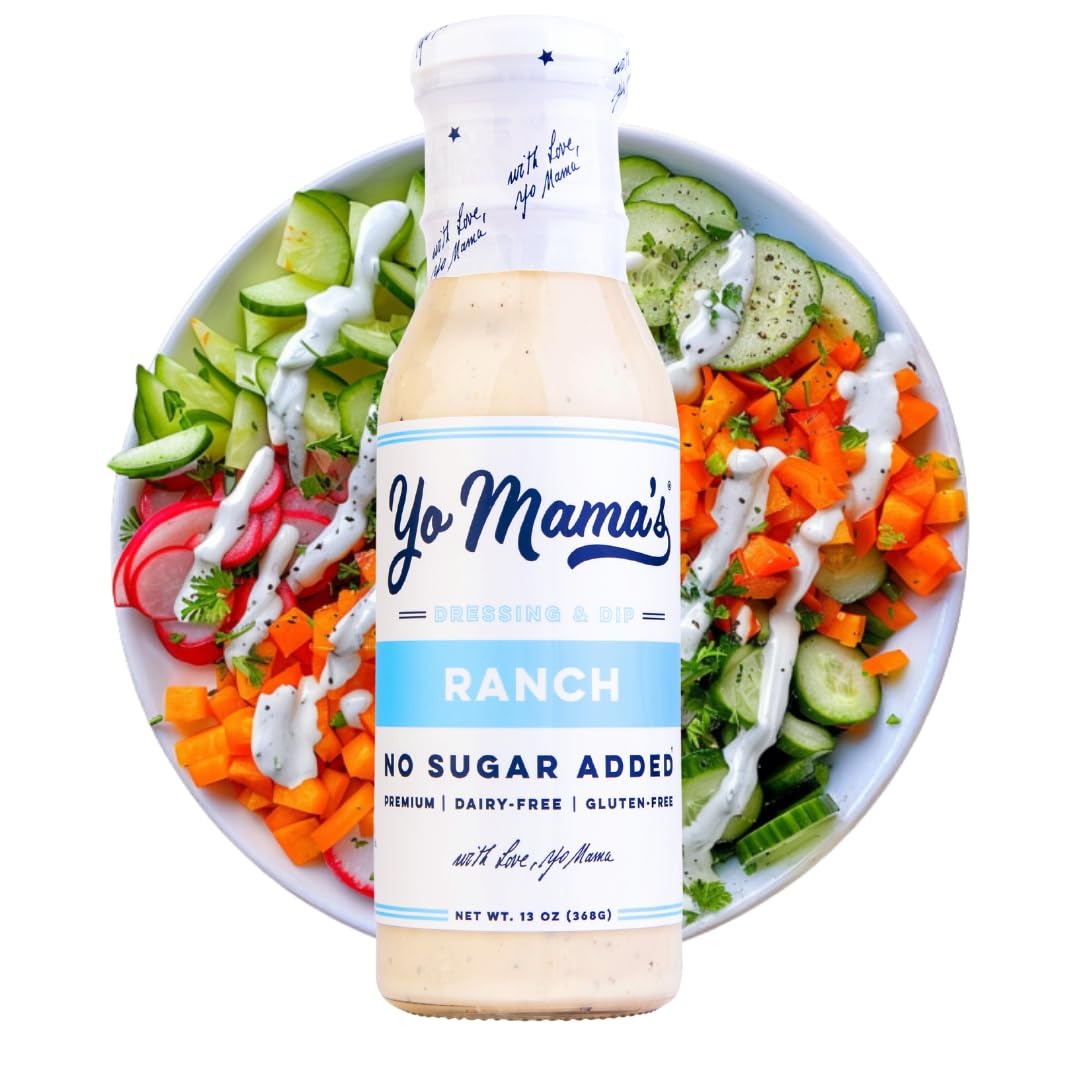
Item Name: Yo Mama's Foods Keto Ranch Salad Dressing and Dip - Pack of (1) - Low Carb, Low Sodium, and Gluten-Free
Bullet Point 1: A PERFECT PAIR- Yo Mama's Ranch is testament to culinary excellence that's been refined over nearly seven decades. Crafted in small batches with only the freshest, natural ingredients, our legendary recipe aims for one thing: to elevate your culinary experience to a state of pure bliss.
Bullet Point 2: DAIRY FREE, GLUTEN FREE, and KETO FRIENDLY- Our Ranch Dressing and Marinade is a crowd-pleasing, mouthwatering delight crafted from the freshest natural ingredients. It proudly carries the distinctions of being dairy-free, gluten-free, and containing no added sugar. With just one net carb per serving, it's a favorite among those following low-carb or low-sugar diets.
Bullet Point 3: MORE THAN A DRESSING, PART OF YOUR JOURNEY.Our team consists of real-life enthusiasts like you, and we are committed to bringing people together through food, family, and creating lasting memories. That's why we craft our dressings in small batches, with the same love and care that was present in our own mothers' kitchens.
Bullet Point 4: A VERSATILE RANCH TO MEET ANY OCCASION- Utilize our gourmet, dairy-free Ranch Dressing to enhance your favorite salad, coat vegetables before roasting, create a memorable slaw, add flavor to fish or chicken dishes, or elevate the taste of burgers and sandwiches. It also makes for a delicious dip for crudités, providing a quick, healthy, and indulgent snack option.
Bullet Point 5: &#9989 ADD TO CART NOW for a truly incredible, authentic culinary experience, and don’t forget to keep an eye out for Yo Mama’s Foods Caesar, Sesame, and Balsamic Dressings; as well as our mouth-watering Gourmet Pasta Sauces.
Value: 1.0
Unit: Count

Price: 6.965